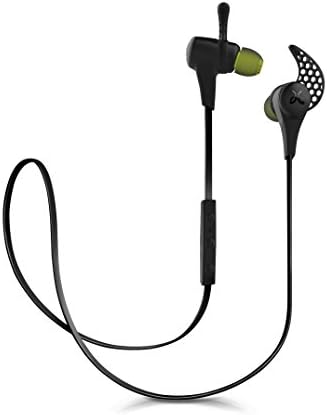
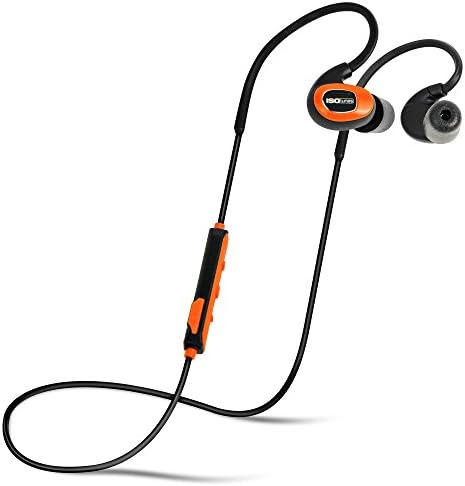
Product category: headphones
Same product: no